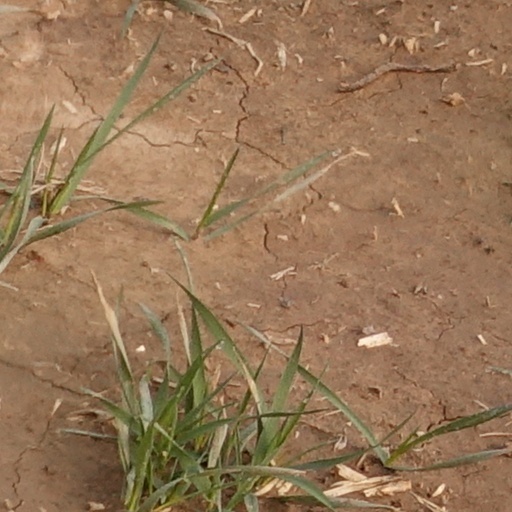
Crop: wheat